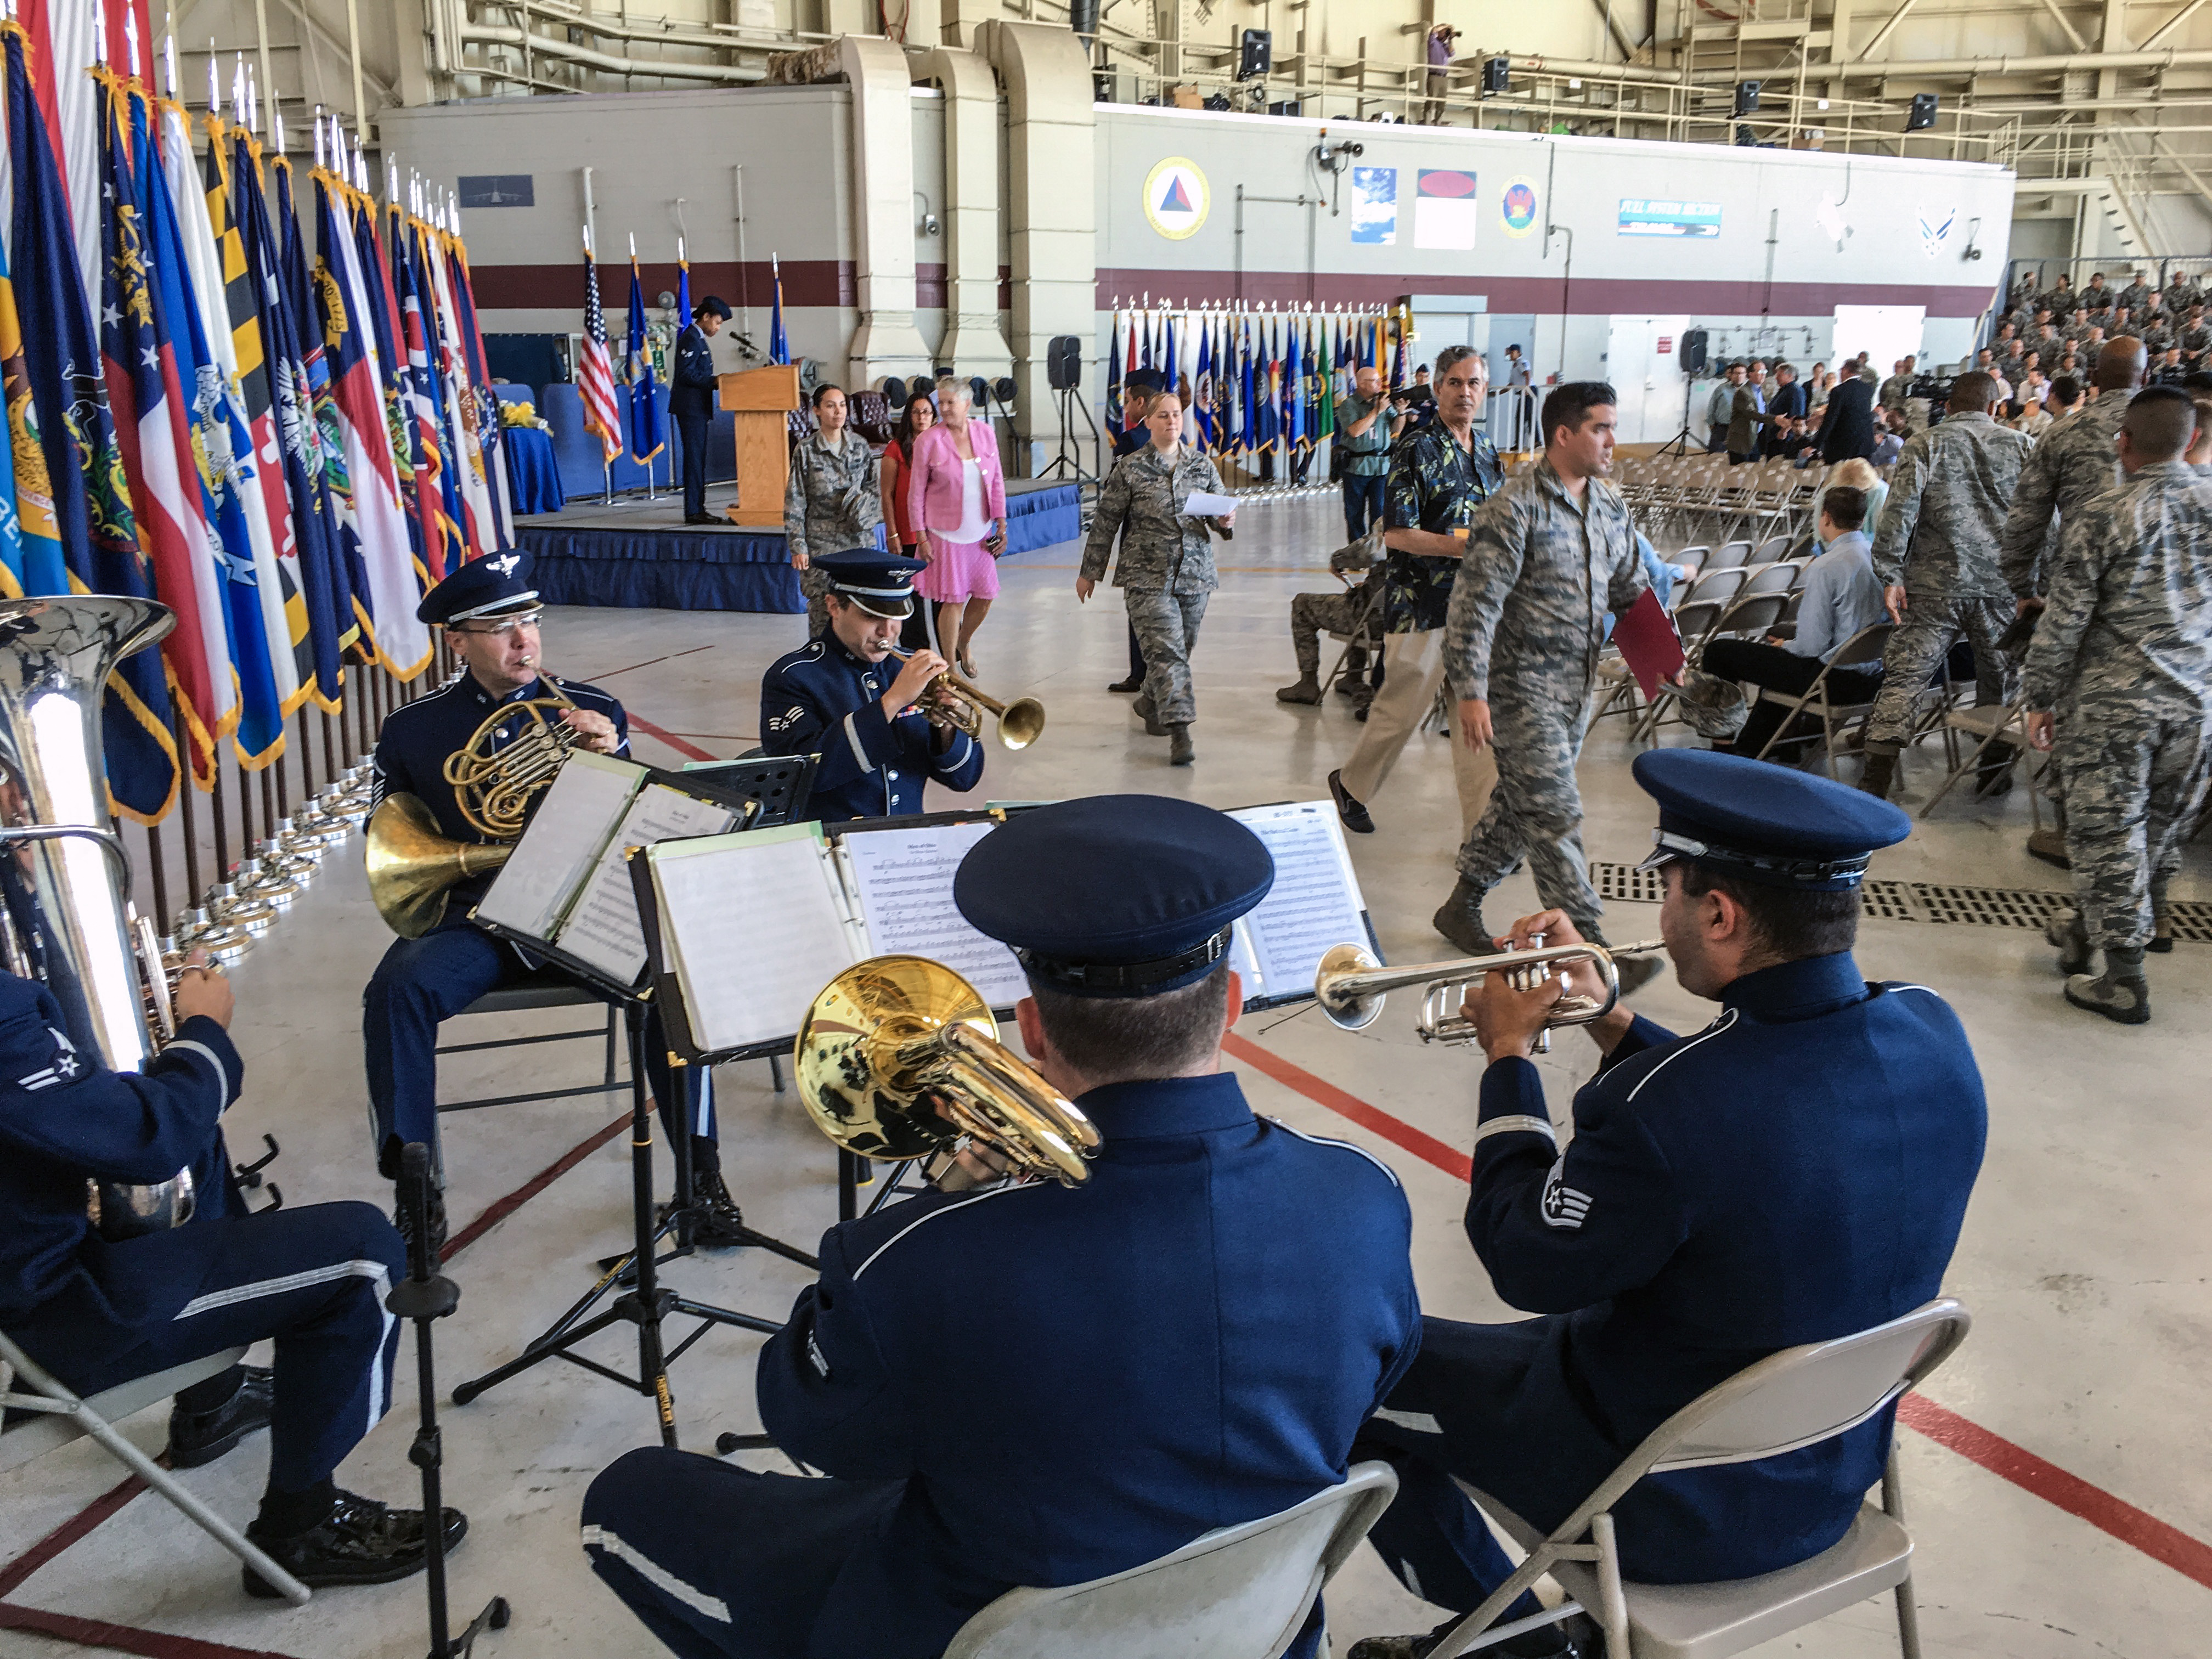
2016, 366, sport venue